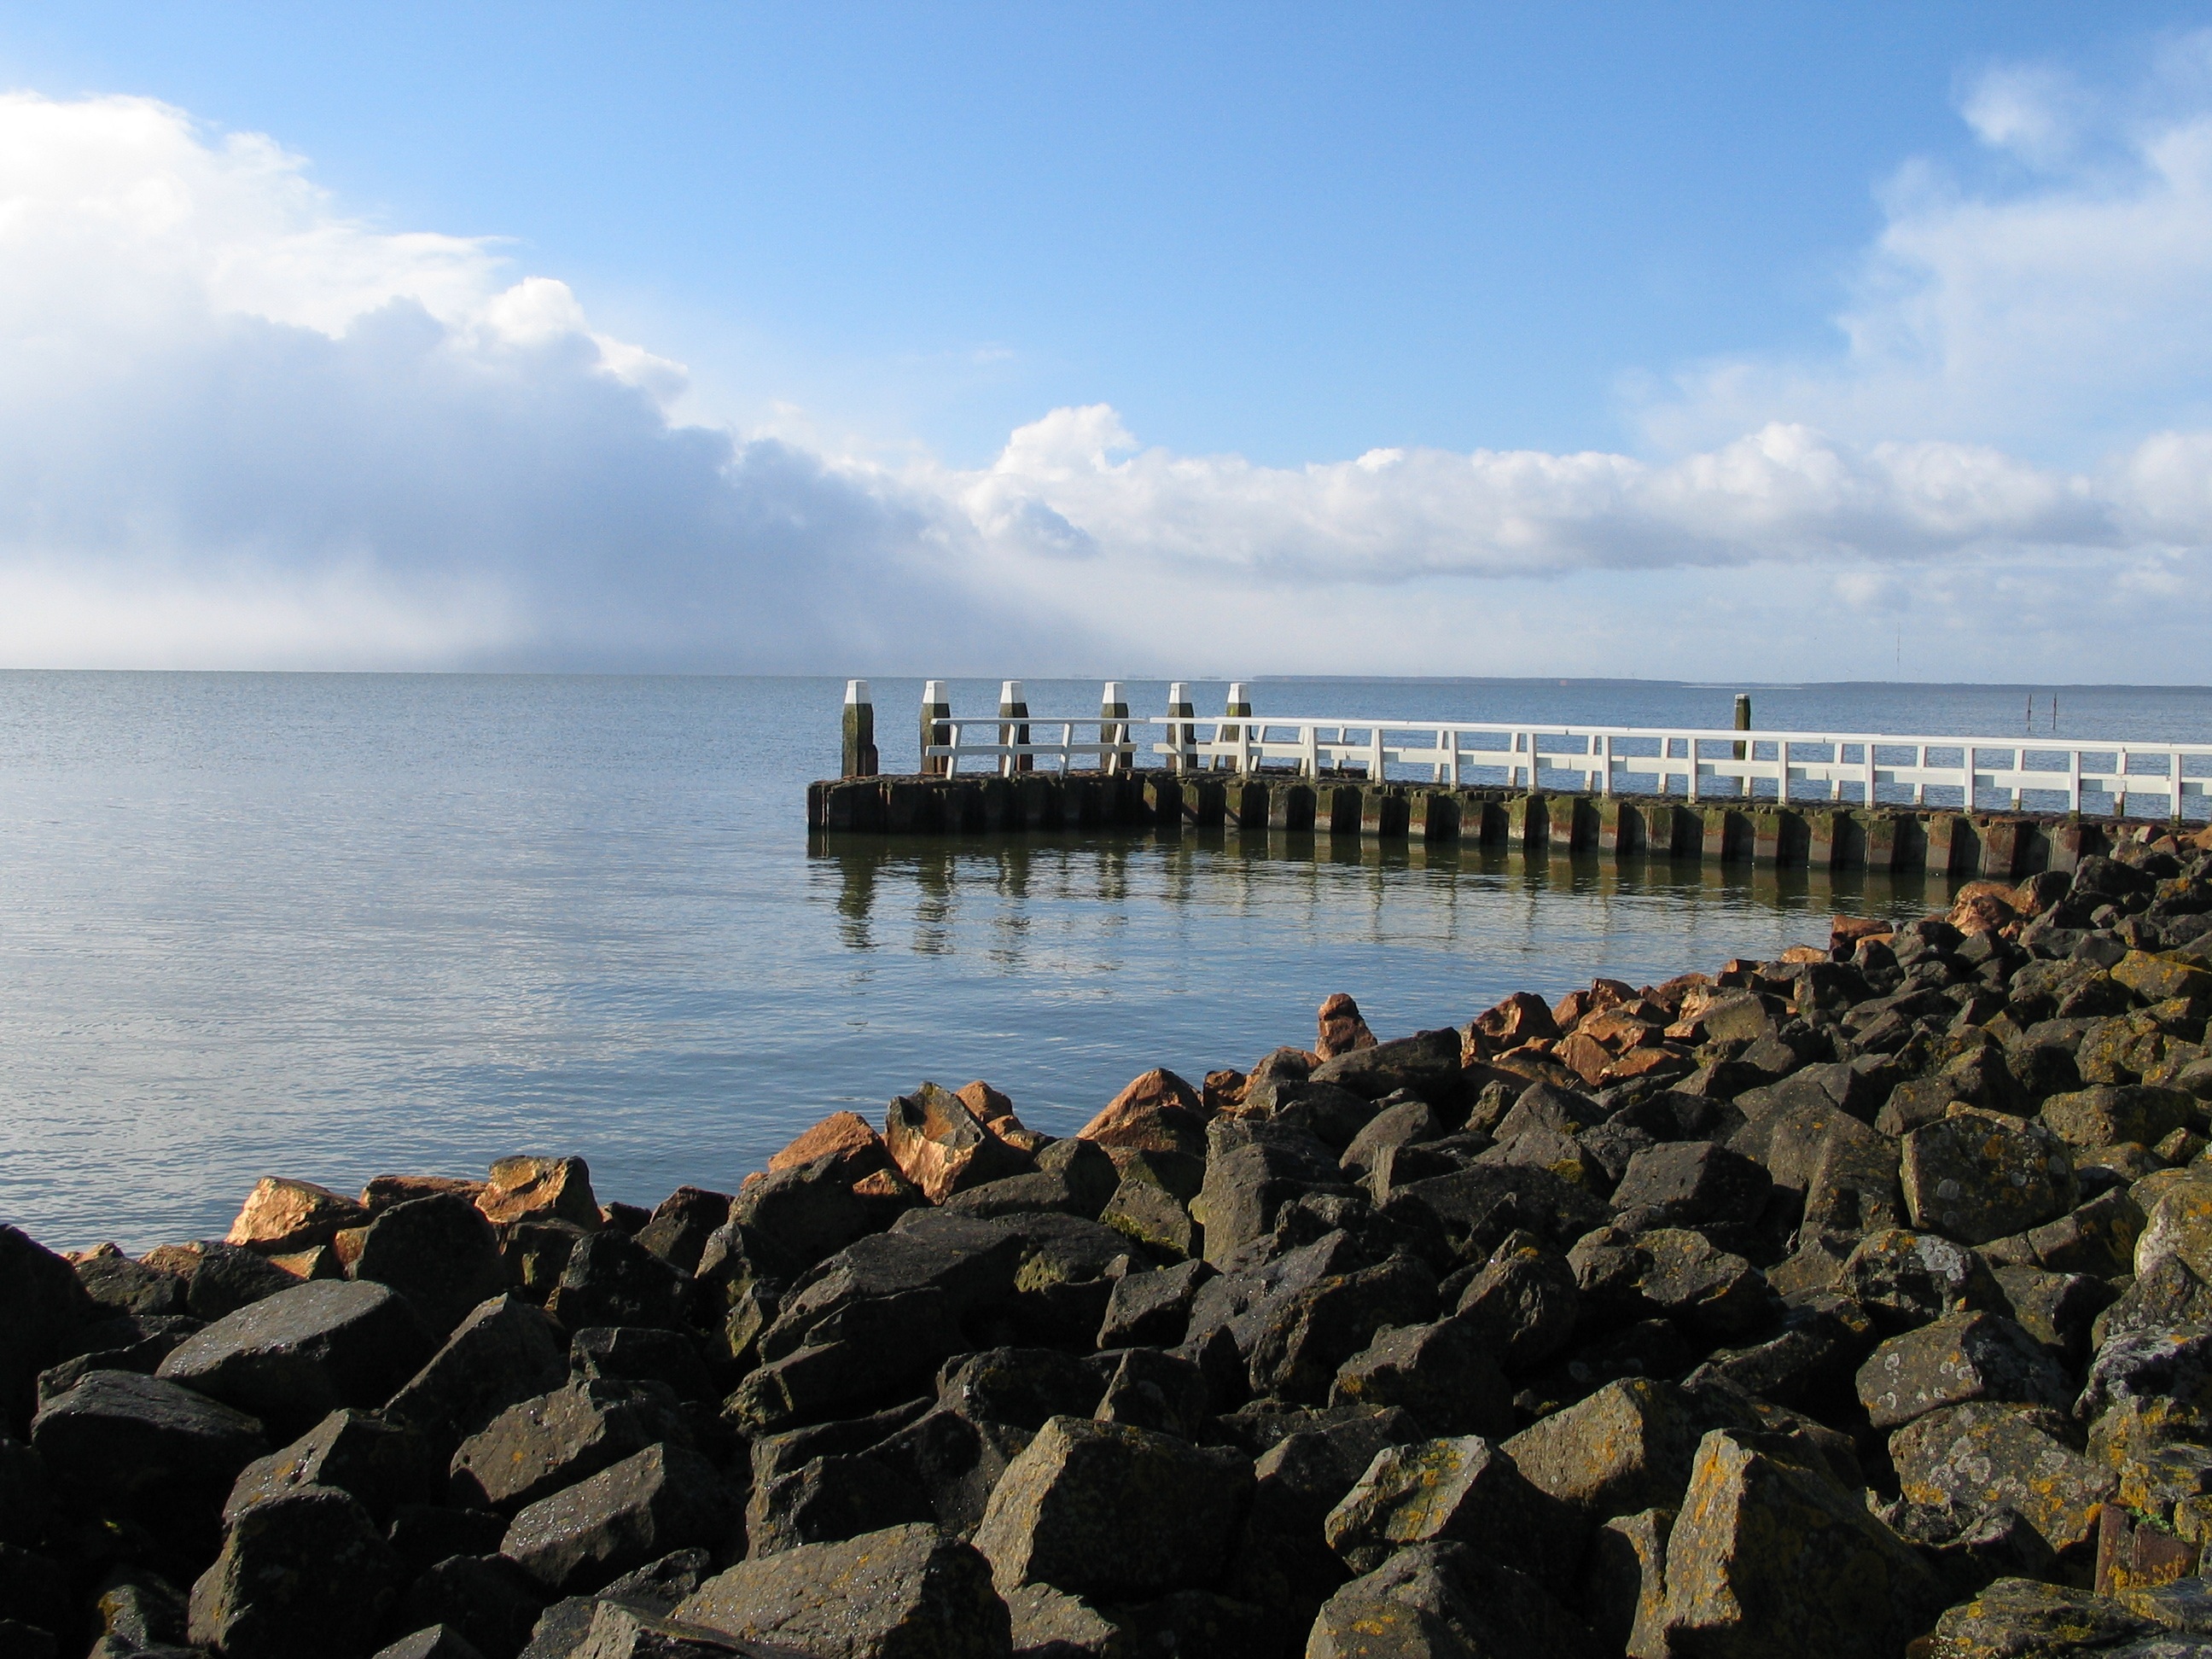
beach, sea, coast, water, rock, ocean, horizon, cloud, shore, wave, pier, vacation, cliff, cove, vehicle, bay, terrain, body of water, breakwater, cape, enclosing dyke, ijsselmeer